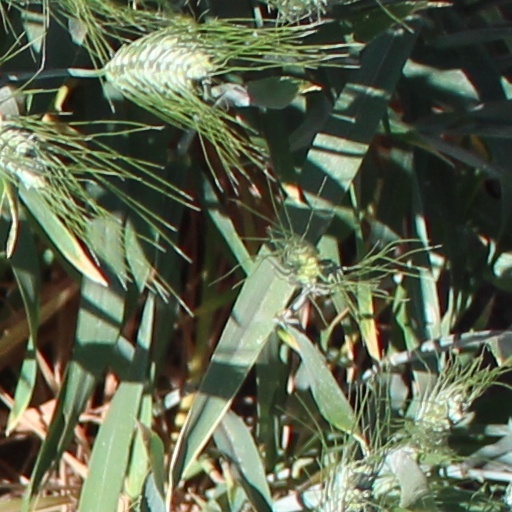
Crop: wheat